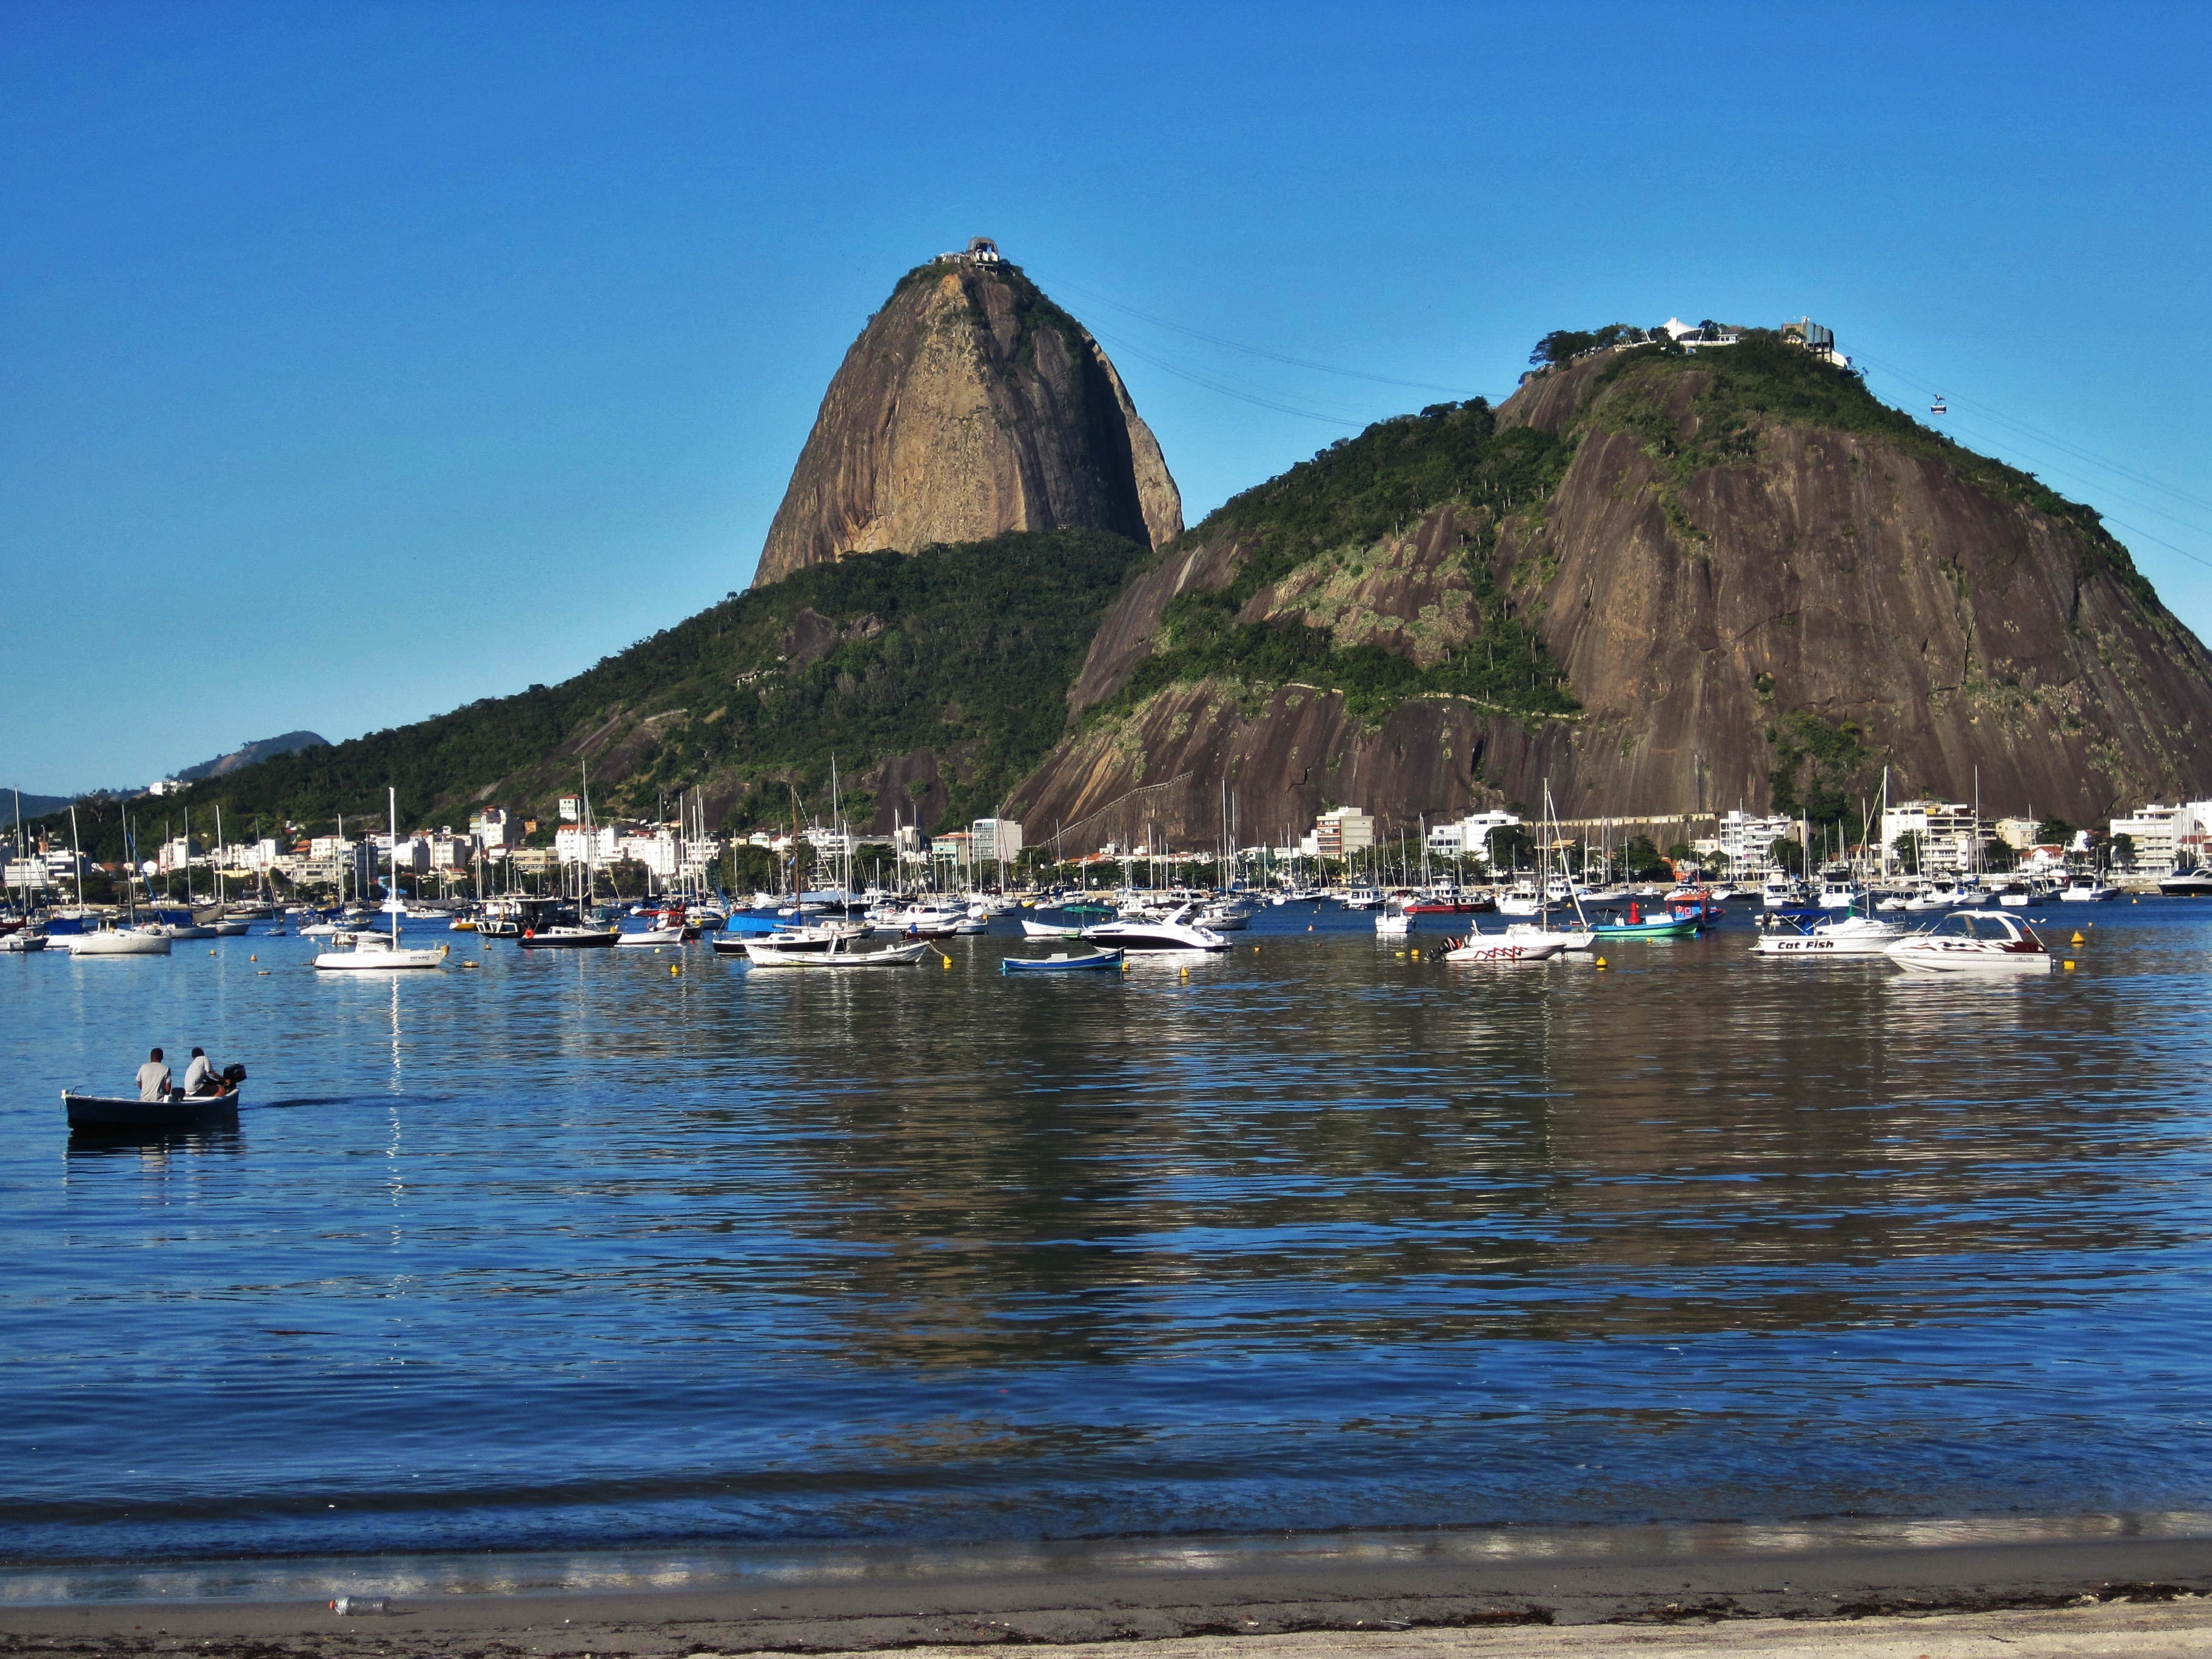
beach, landscape, sea, coast, water, rock, ocean, boat, shore, vacation, cliff, cove, vehicle, holiday, bay, island, landmark, blue, terrain, body of water, rio de janeiro, places of interest, boating, rio, famous, samba, brazil, booked, gorgeous, unique, cape, islet, imposing, worth a visit, sugarloaf, known, rio landmark